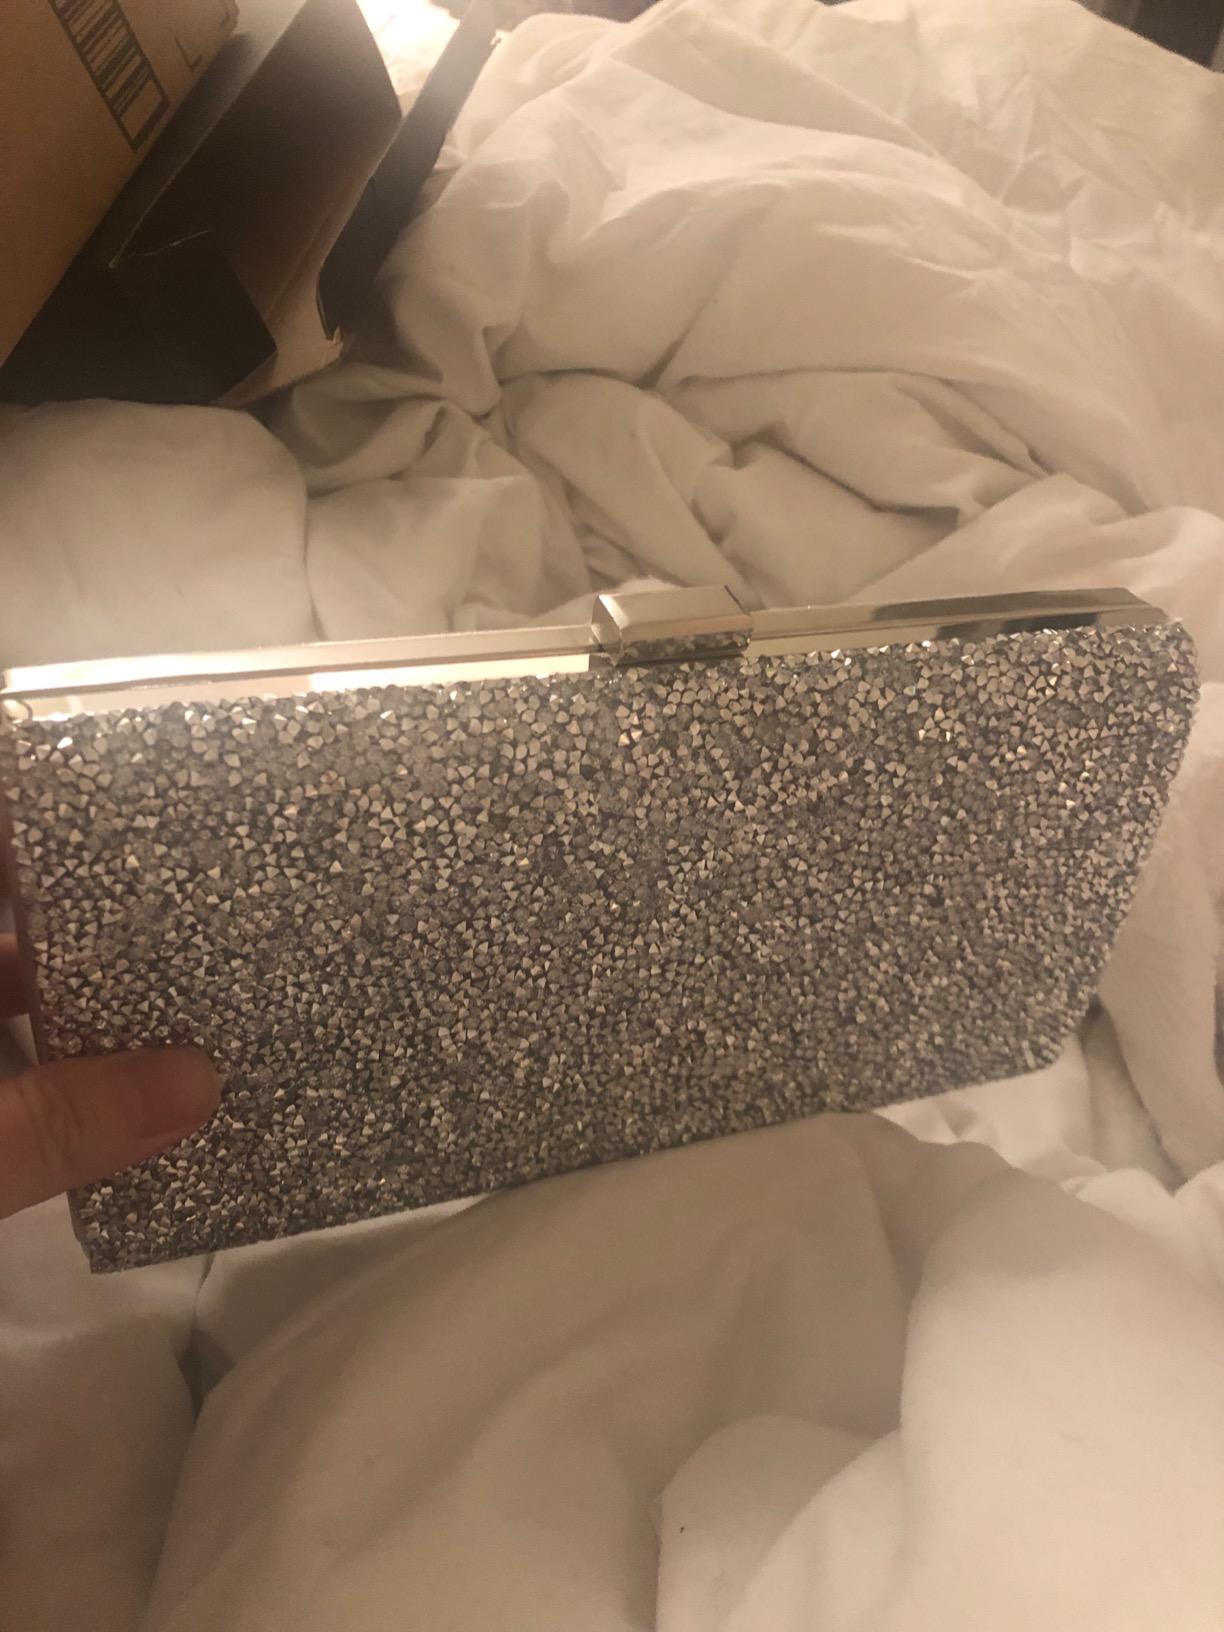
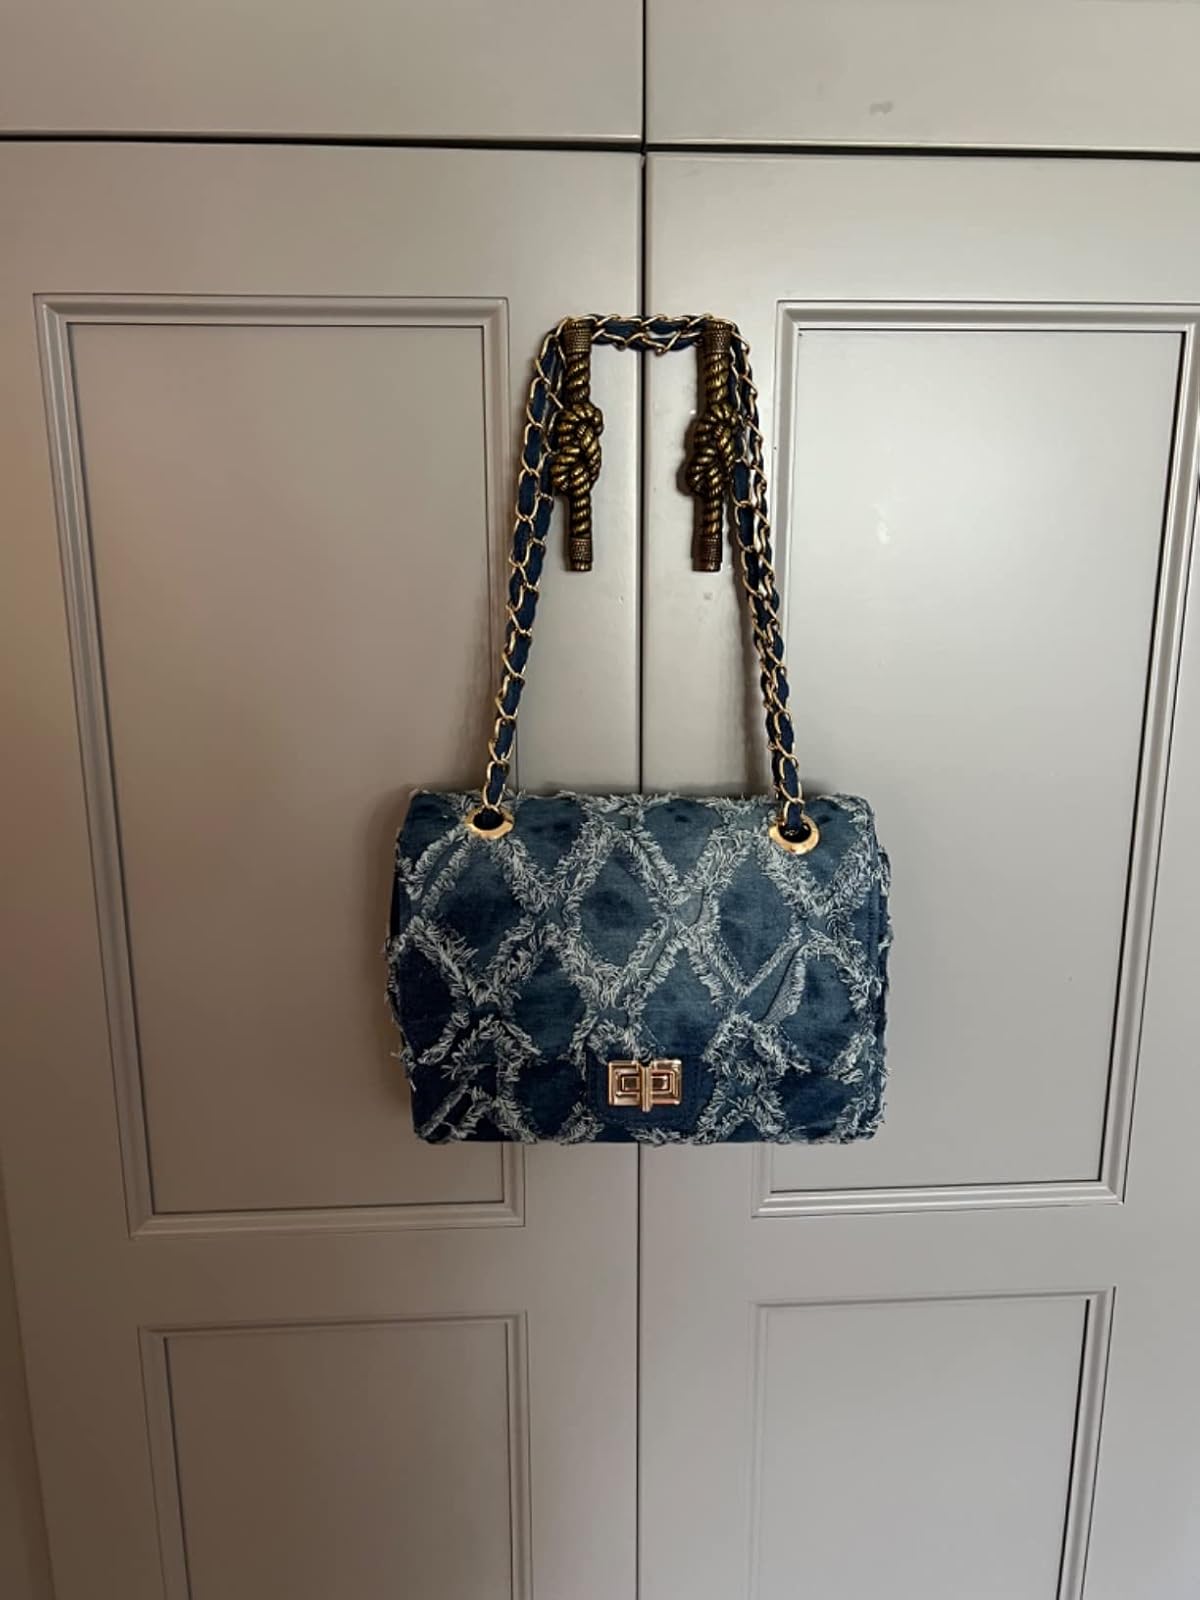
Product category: accessories_handbag
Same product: no